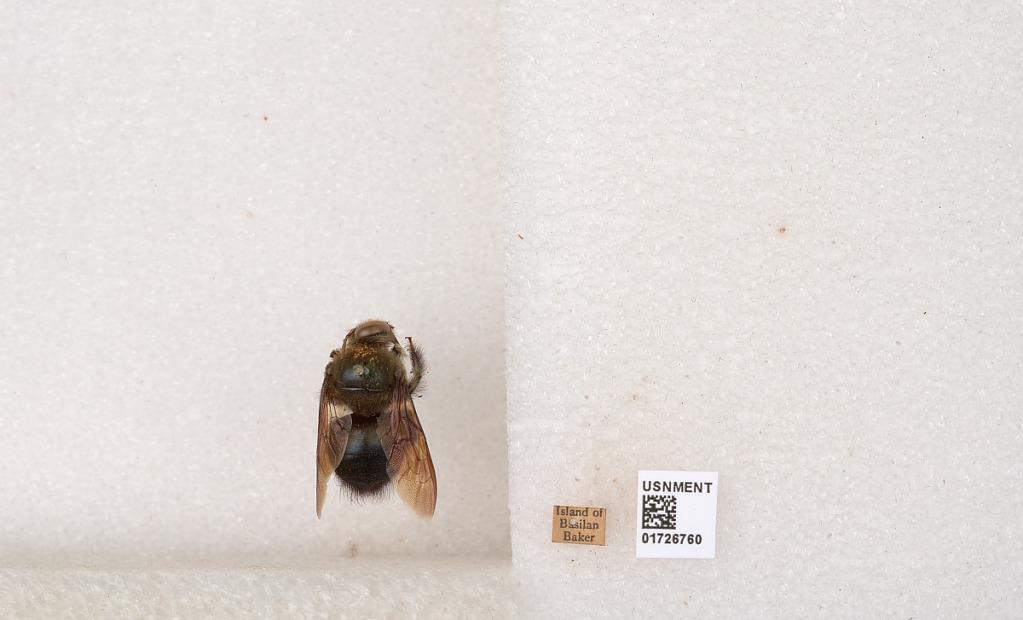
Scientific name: Xylocopa (Zonohirsuta) fuliginata Pérez
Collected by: Baker
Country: Philippines
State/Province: Autonomous Region in Muslim Mindanao
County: Basilan
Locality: Island of Basilan